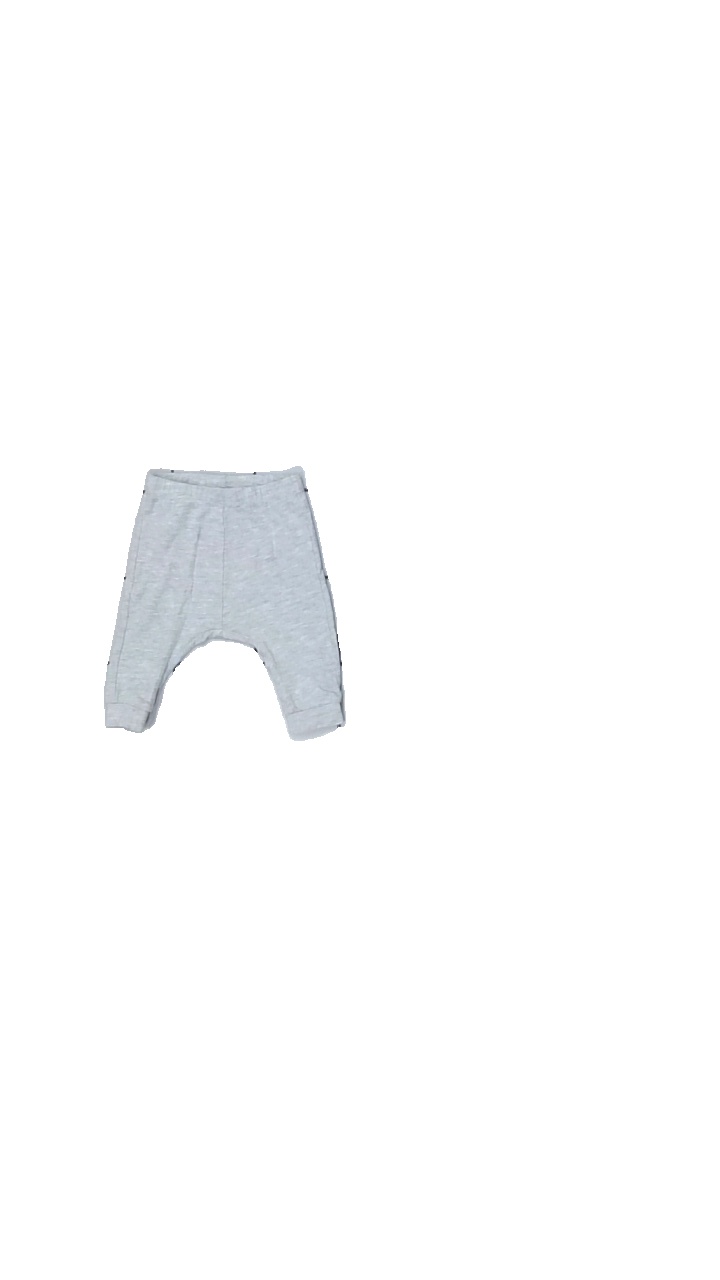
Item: Tights (Children)
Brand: Lindex
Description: grå tights med lejon bak
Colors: Grey, Black
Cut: Regular
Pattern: Animal print
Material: ?
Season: All
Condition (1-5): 5
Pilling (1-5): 5
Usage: Reuse
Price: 50-100